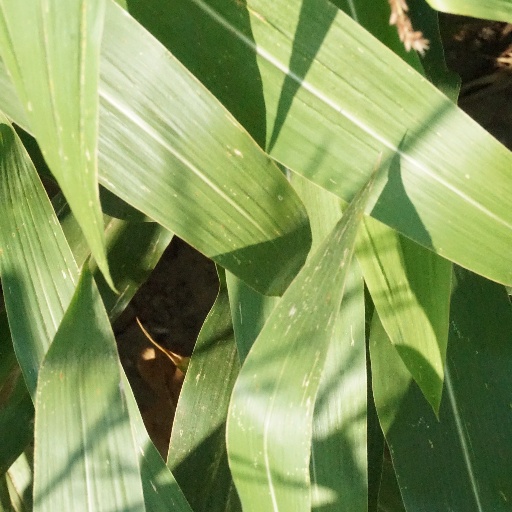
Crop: maize; corn